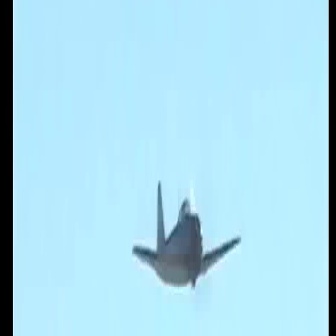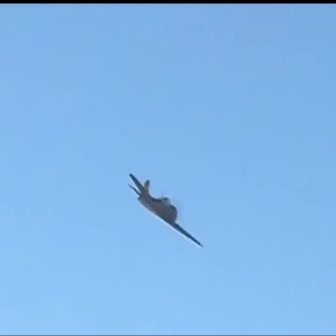
  Please identify the target specified by the bounding box [131,175,241,285] in the first image and locate it in the second image. Return the coordinates in [x_min,y_min,x_max,y_max] format.
Answer: [126,172,203,248]